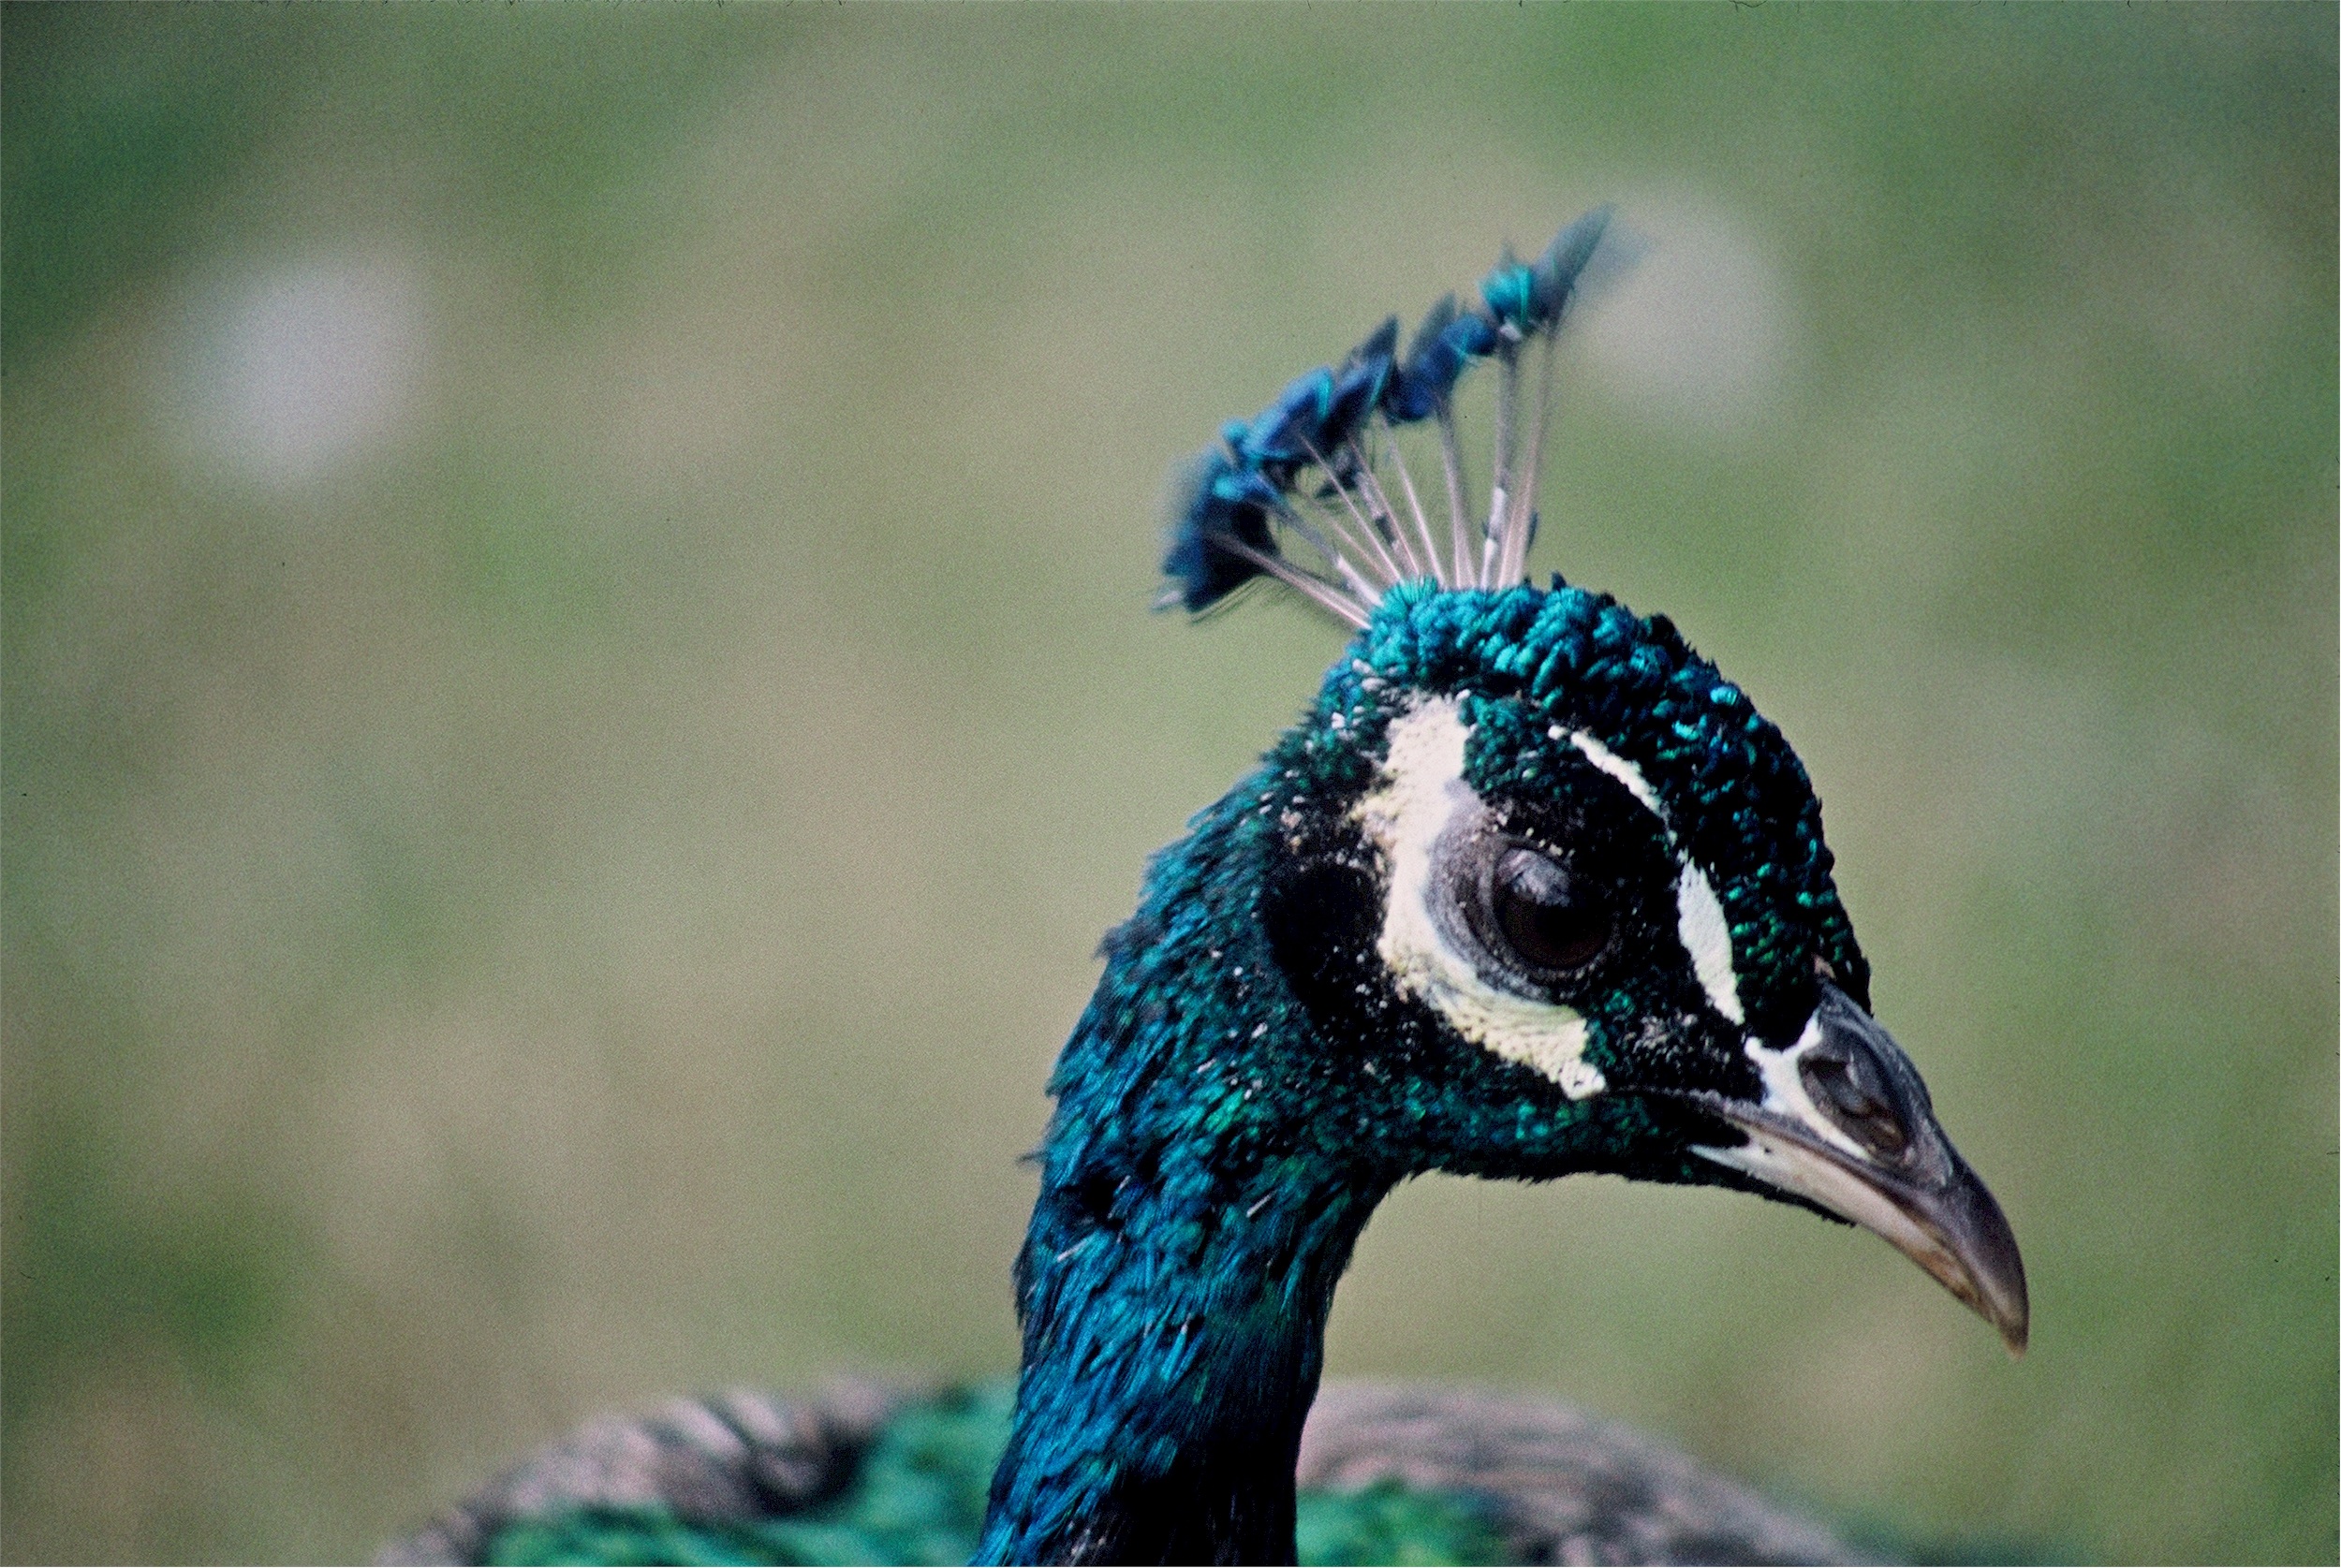
nature, bird, wildlife, beak, color, colorful, feather, fauna, peacock, plumage, close up, turquoise, neck, eye, galliformes, head, vertebrate, peafowl, vibrant, usfws, wild turkey